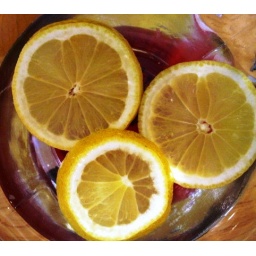
lemon in jug of water